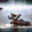
Label: deer